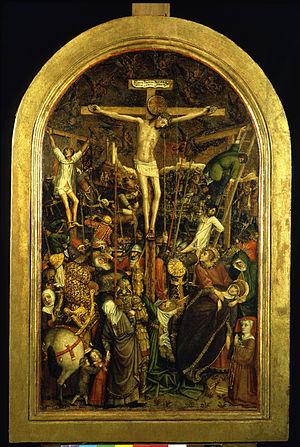
Jean Bapteur est un peintre et enlumineur suisse actif entre 1427 et 1458, peut-être originaire de Fribourg. Il a travaillé pour la cour des ducs de Savoie.